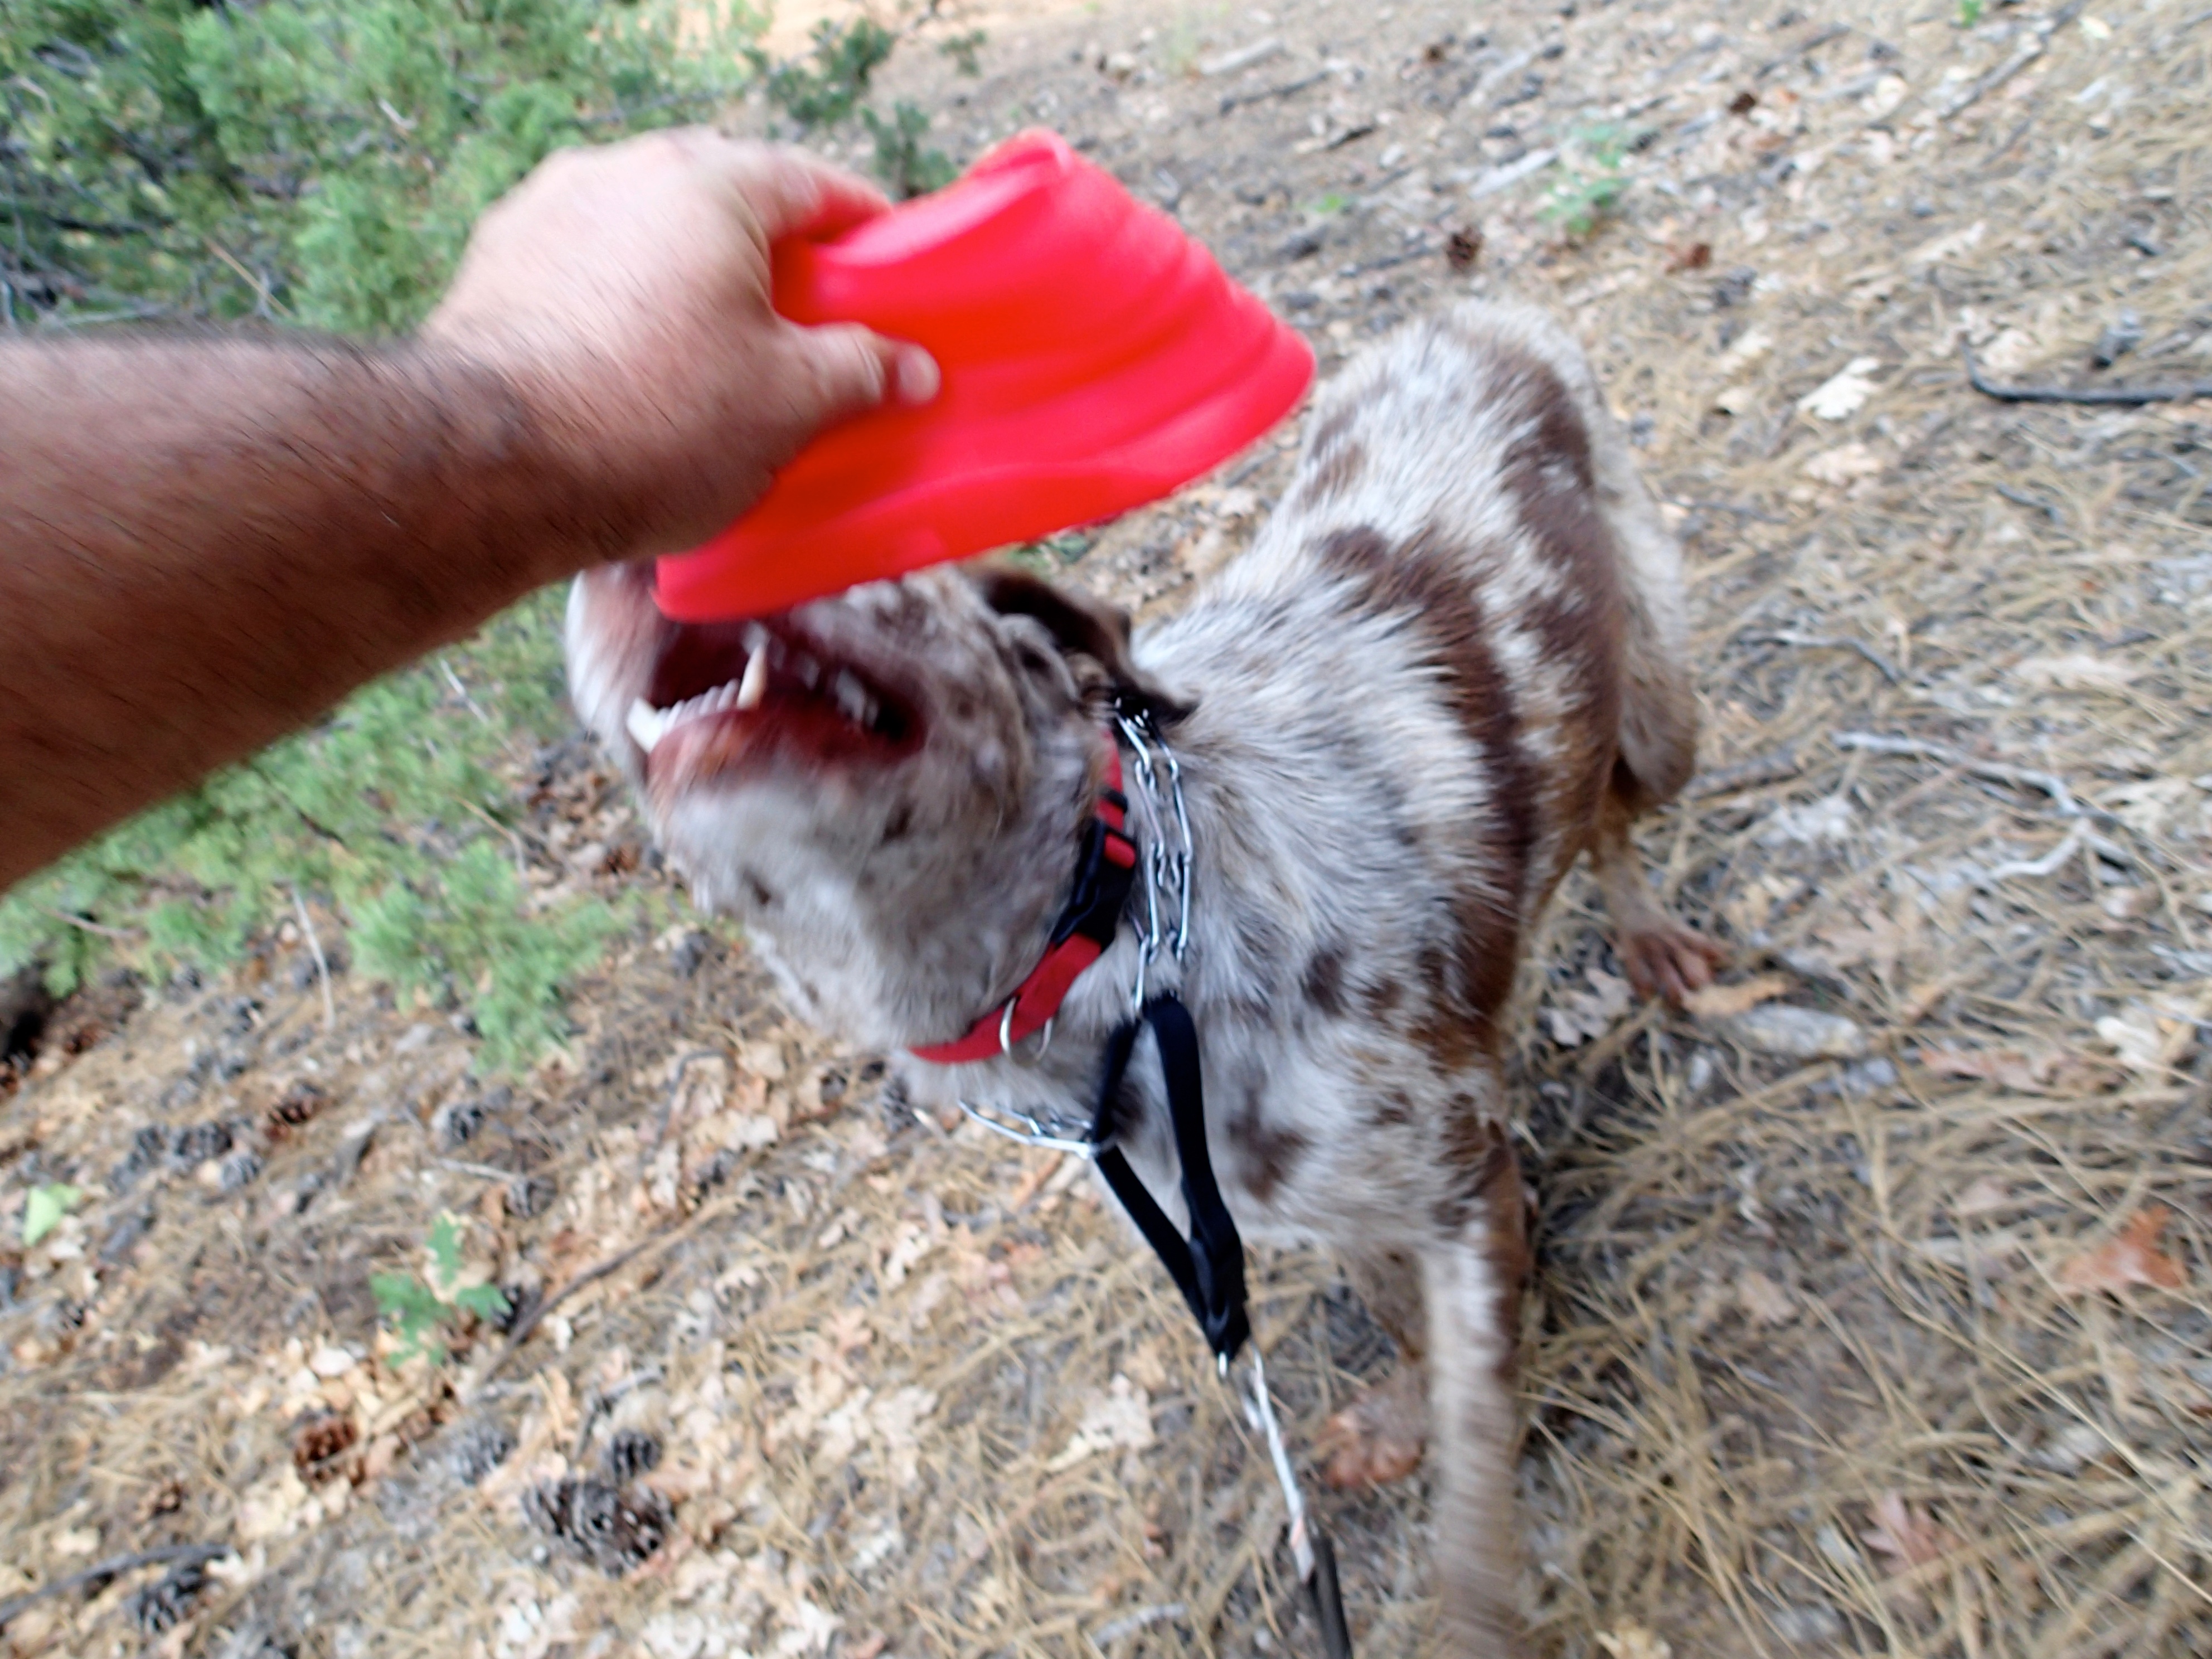
dog, mammal, vertebrate, felix, dog like mammal